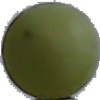
Label: Grape White 4